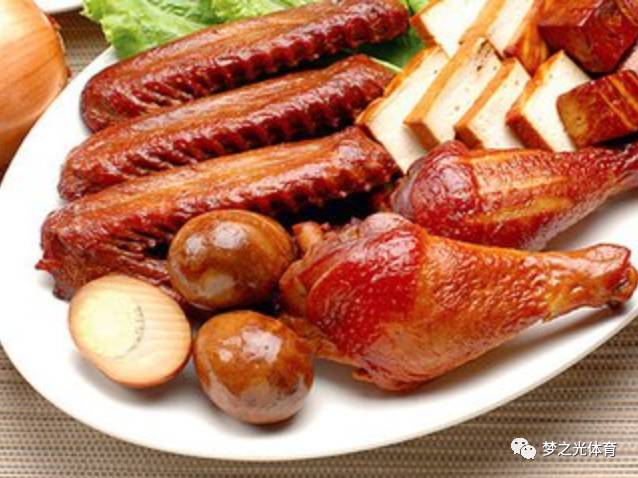
Label: trash